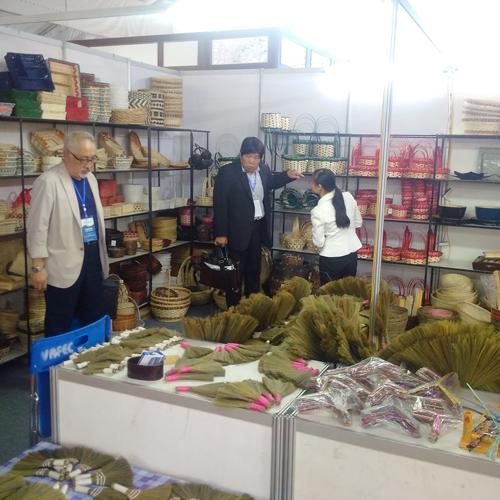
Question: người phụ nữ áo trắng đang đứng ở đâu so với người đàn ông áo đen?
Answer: người phụ nữ áo trắng đứng đối diện người đàn ông áo đen